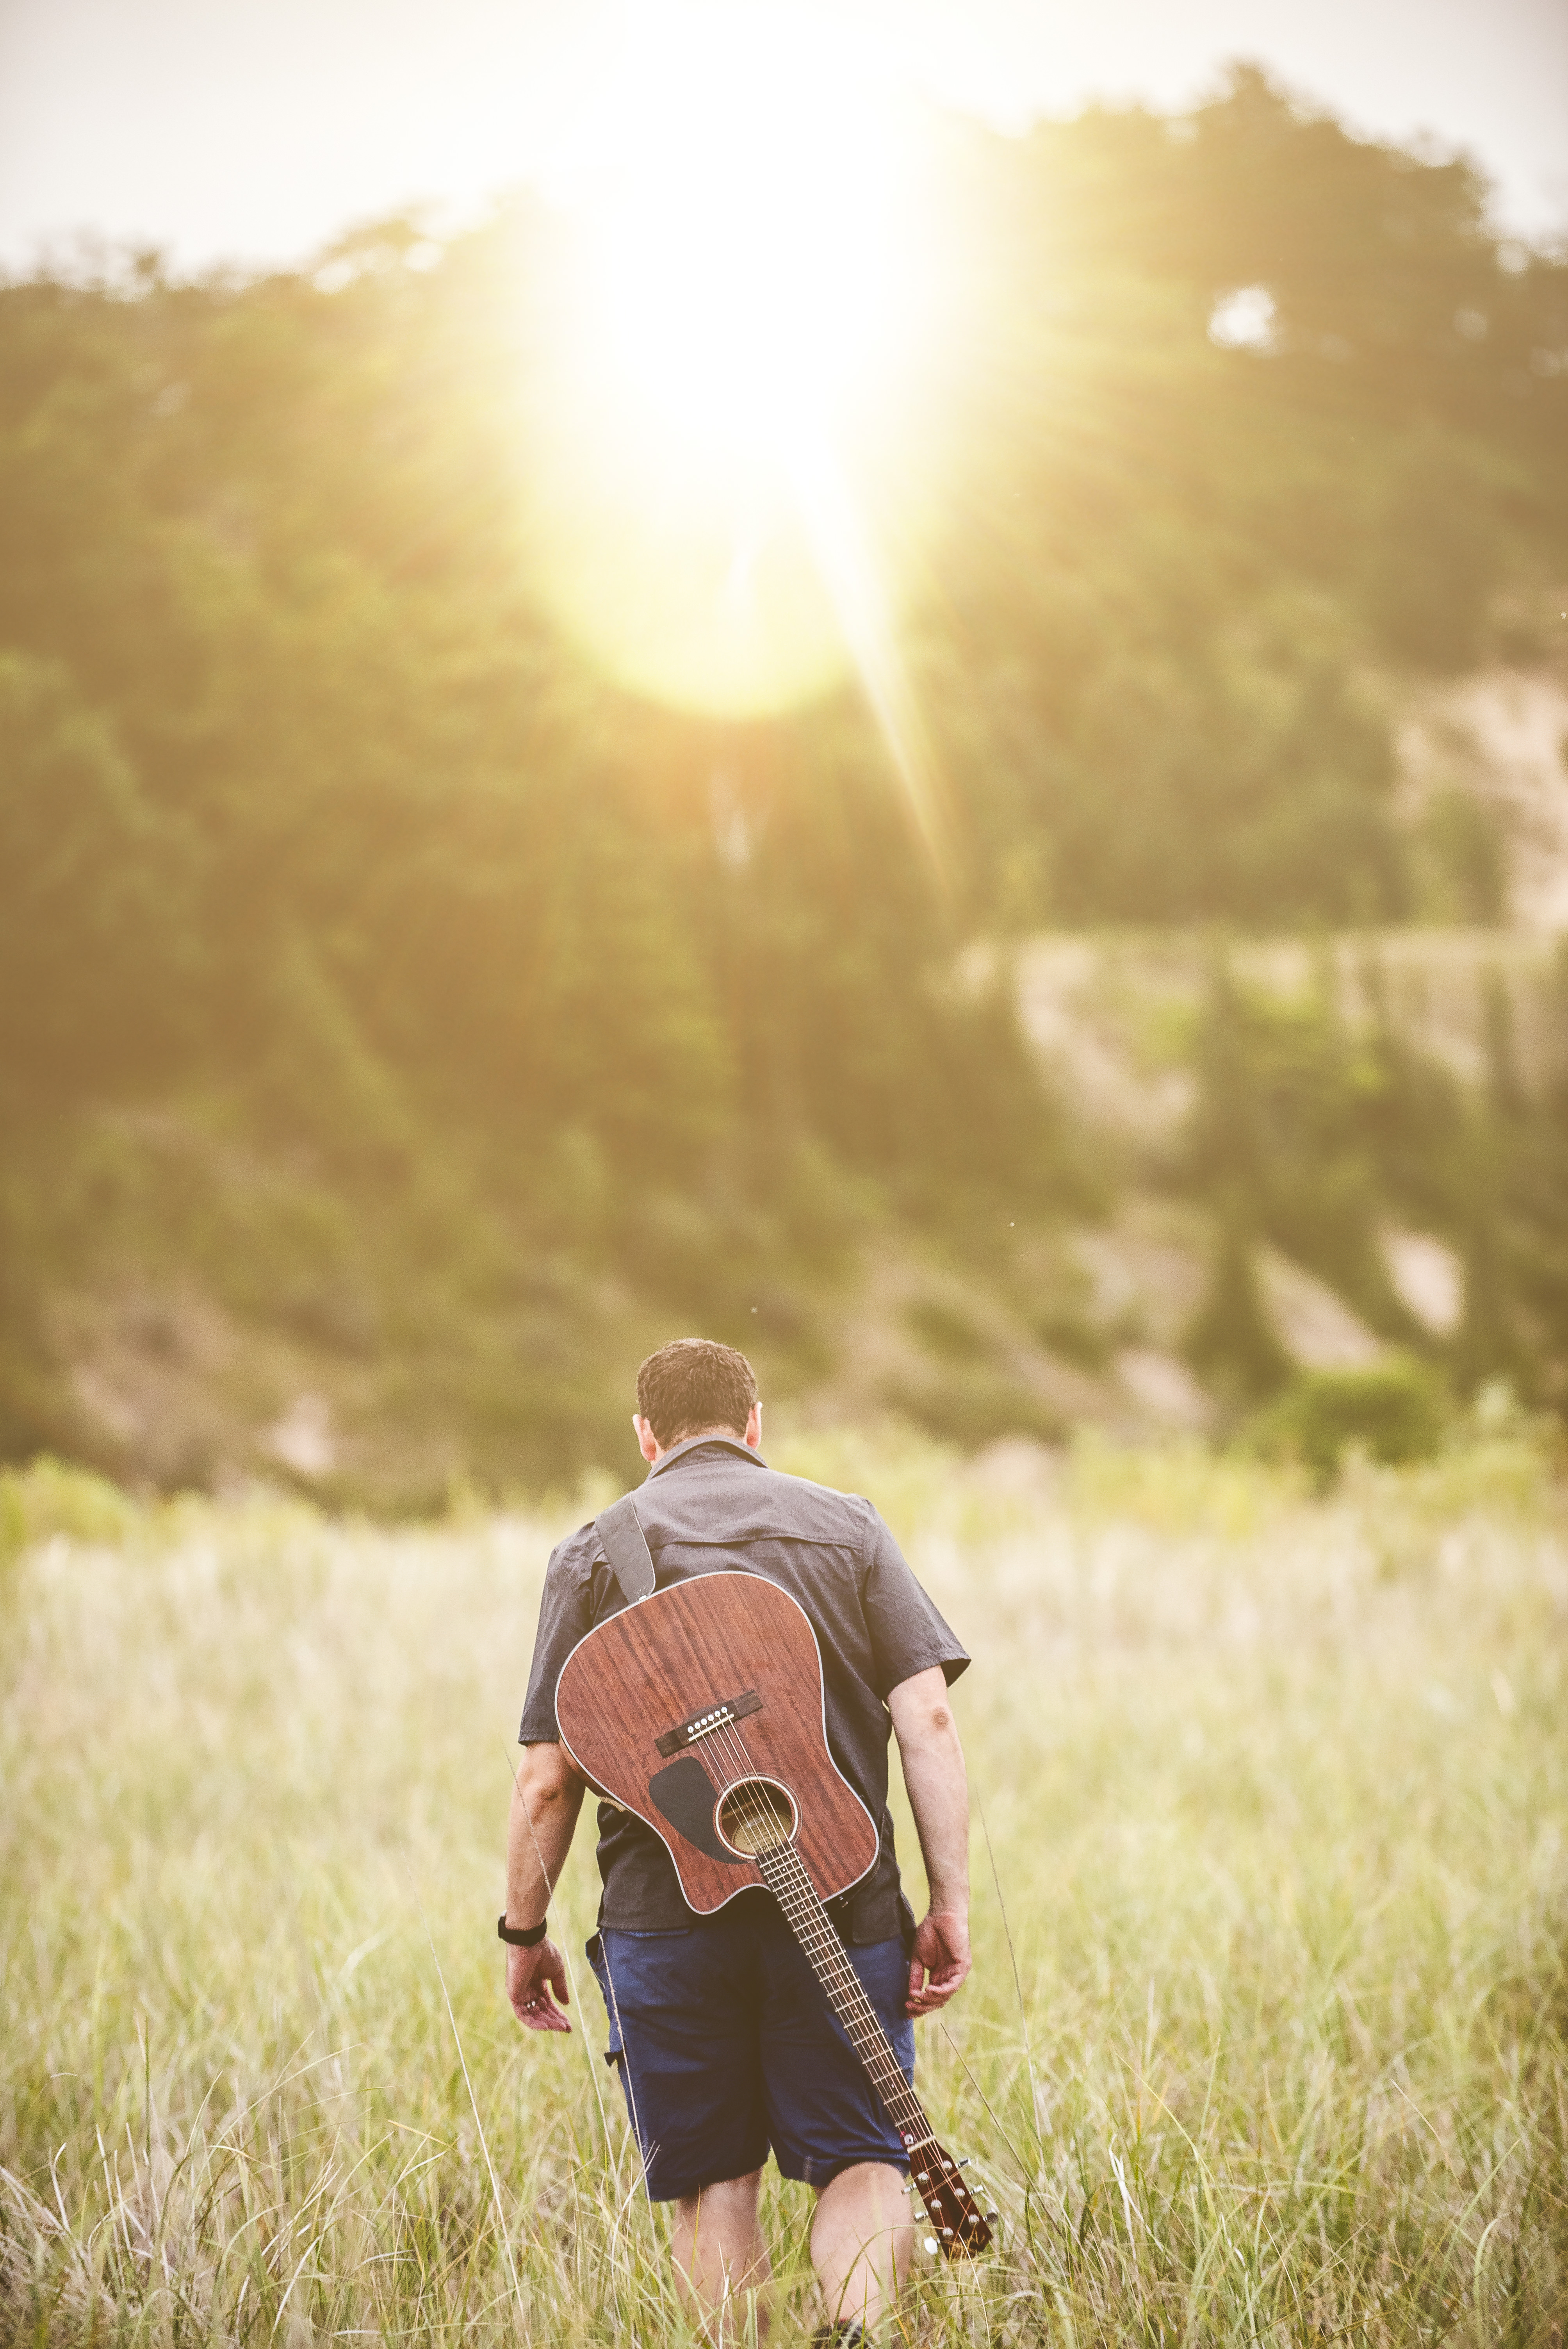
man, grass, walking, person, field, photography, meadow, countryside, sunlight, morning, guitar, romance, musical instrument, outdoors, photograph, string instrument